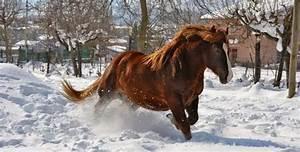
horse